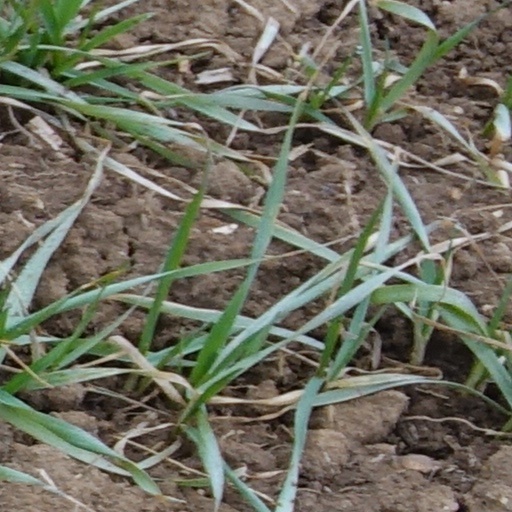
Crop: wheat